Proposed Russian annexation of Transnistria

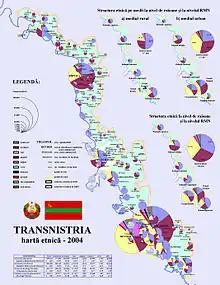
Ethnic map of Transnistria based on the 2004 Transnistrian census

Following the dissolution of the Soviet Union, the Moldavian Soviet Socialist Republic (Moldavian SSR) declared independence and became modern Moldova. Fear arose in the easternmost region that Moldova would unite with Romania following this event, so independence from Moldova was declared. This led to the Transnistria War, in which Transnistria received help from Russia, which sent its 14th Guards Army. As a consequence, Transnistria stayed separate from Moldova, but continued to be recognized as Moldovan territory by the international community.